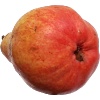
Label: red_pear